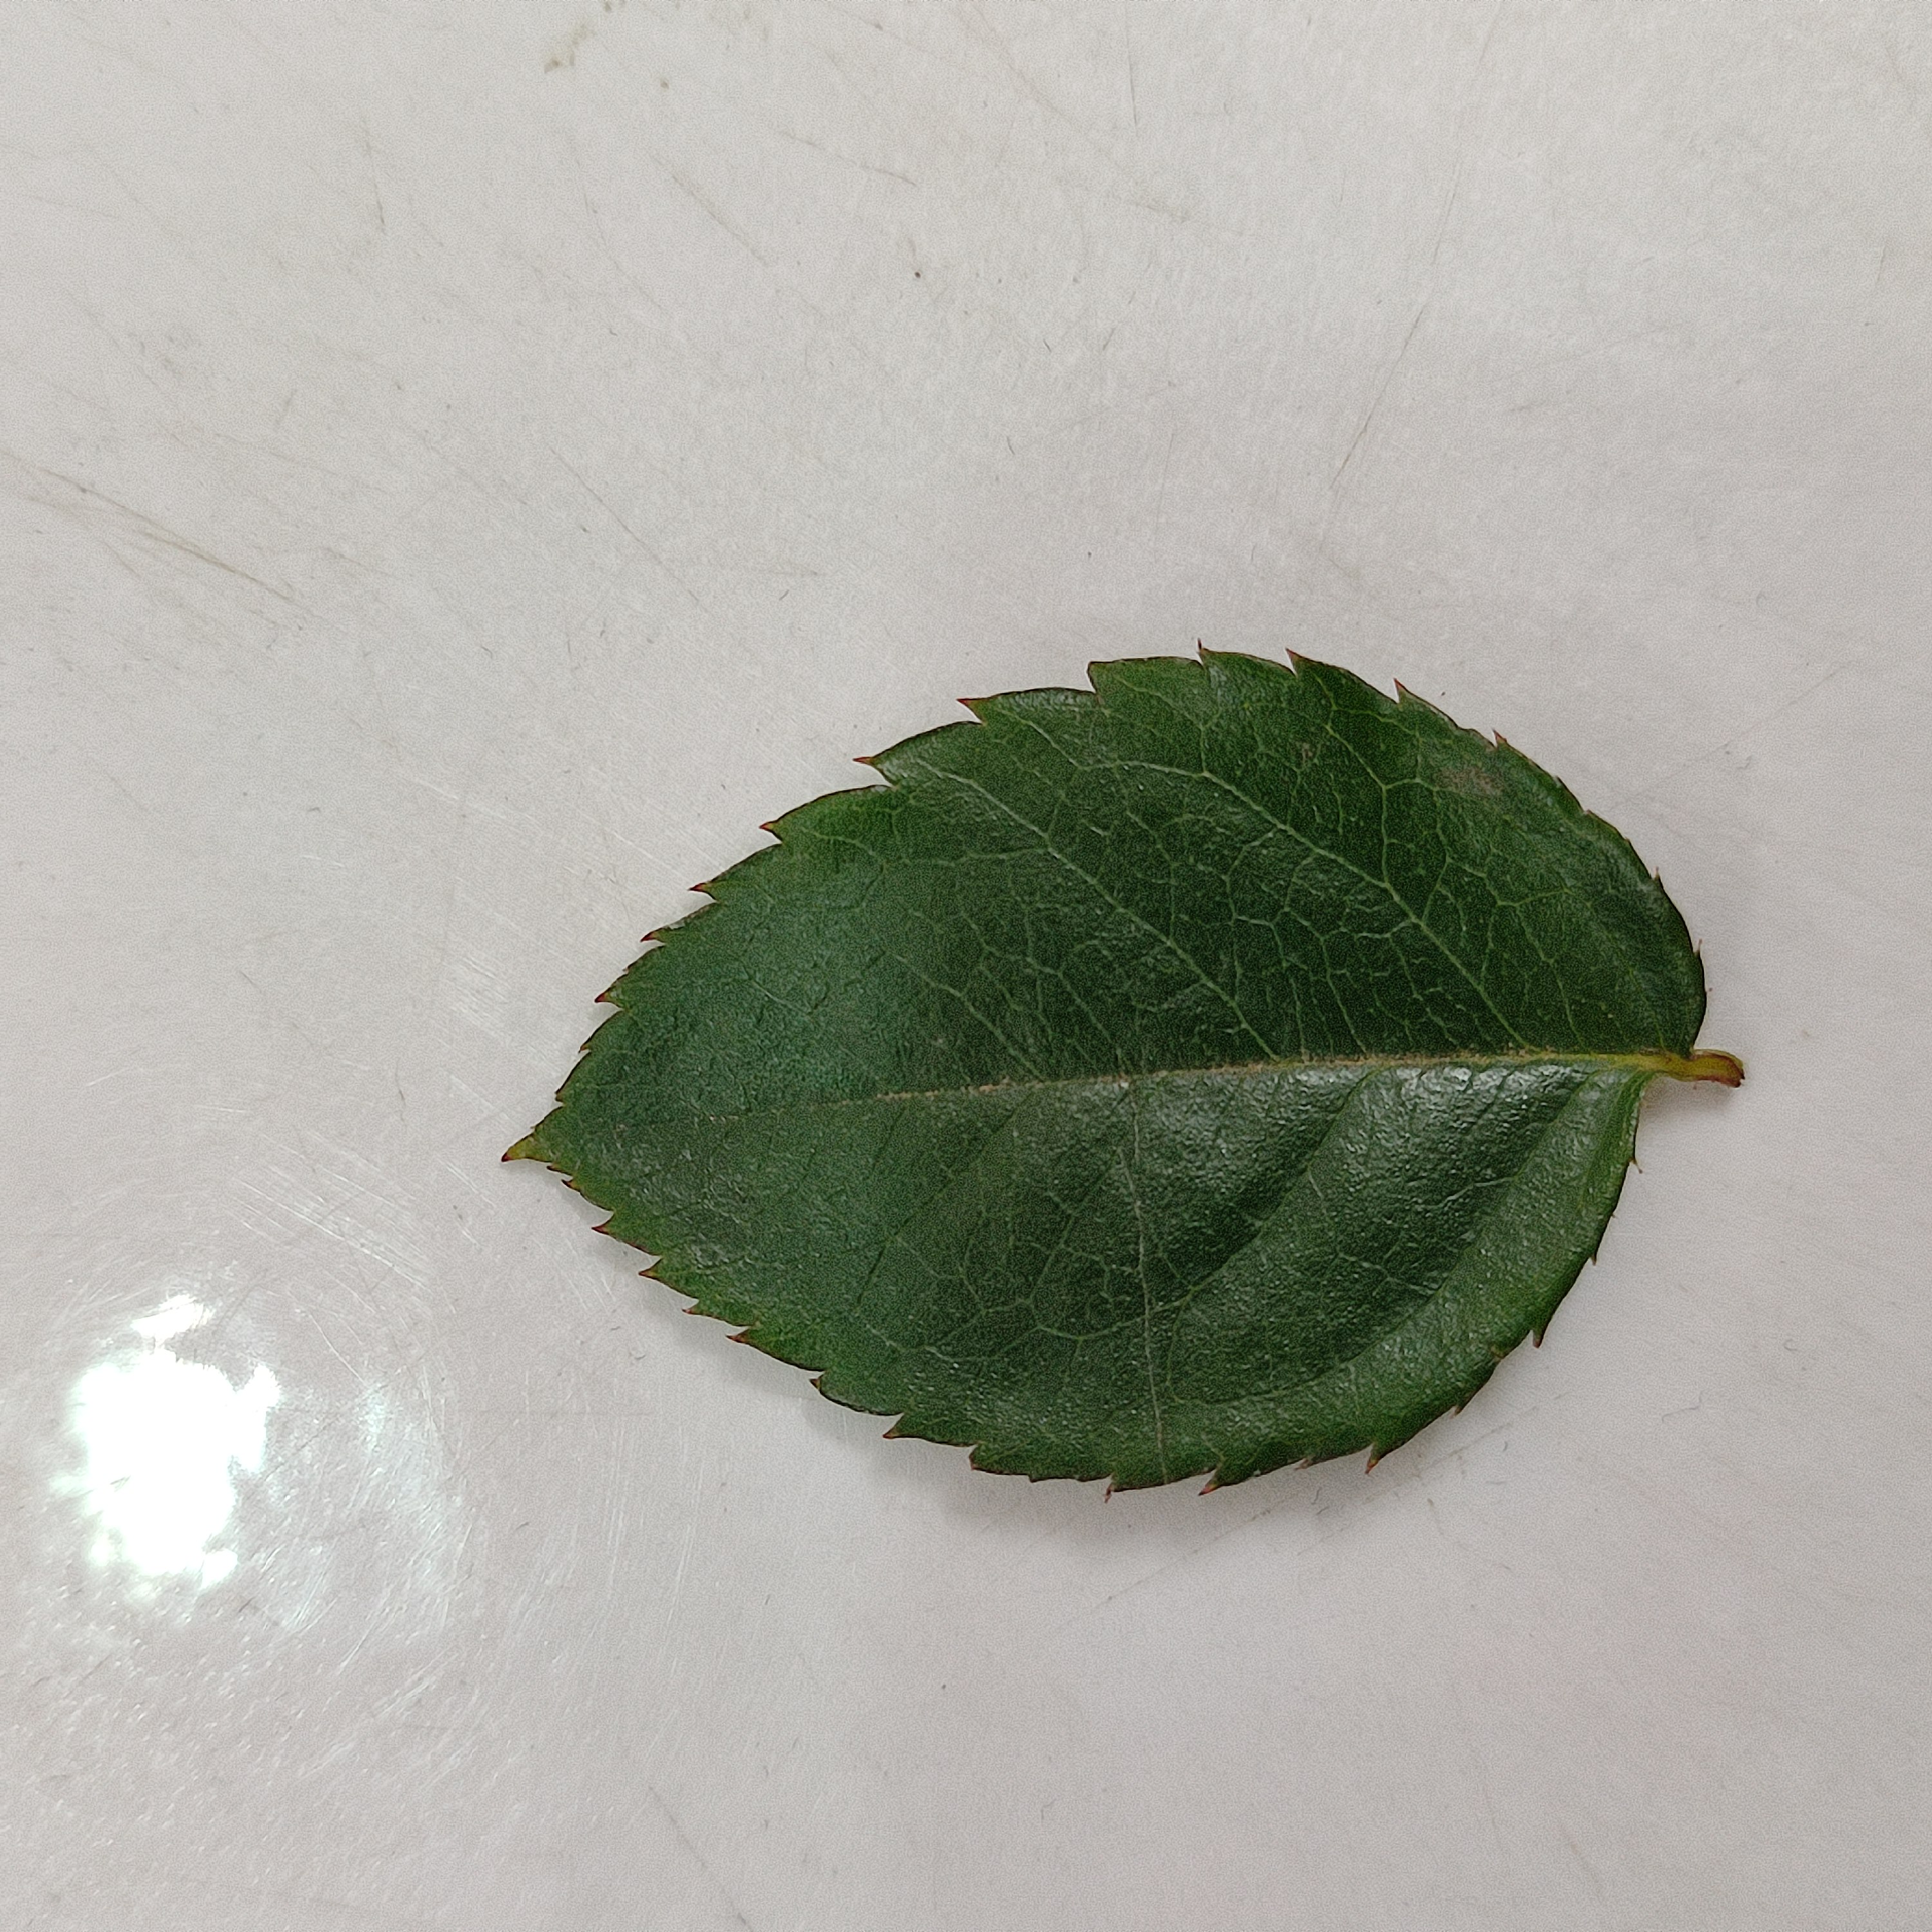
Label: Healthy Leaf